Mieczysław Moczar

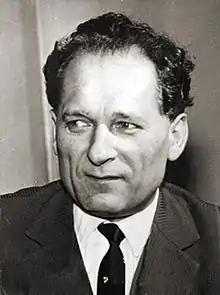
Moczar c. 1965

Mieczysław Moczar (birth name Mikołaj Diomko, pseudonym "Mietek", 23 December 1913 – 1 November 1986) was a Polish communist politician who played a prominent role in the history of the Polish People's Republic. He is most known for his unorthodox, alternative socialist views attitude, known as Endo-Communism, which influenced Polish United Workers' Party politics in the late 1960s. During this time, Moczar and his supporters challenged Władysław Gomułka's authority.